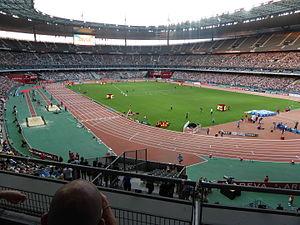
Saint-Denis est une commune française limitrophe de Paris, située au nord de la capitale, dans le département de la Seine-Saint-Denis, dont elle est sous-préfecture, en région Île-de-France.